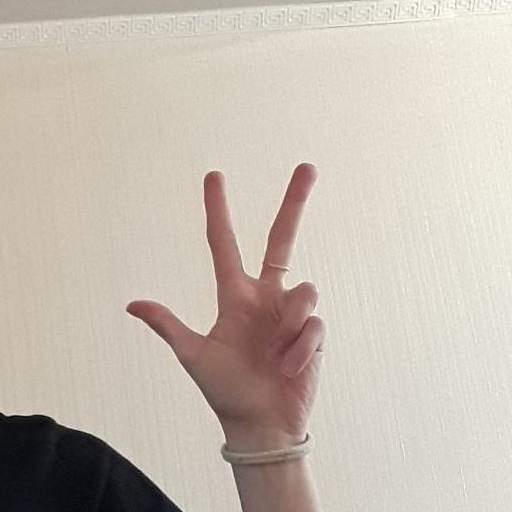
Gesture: three2